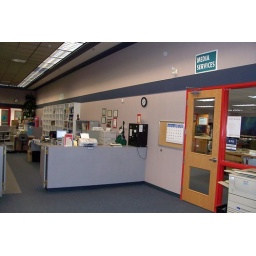
circulation desk with Media Services door beside it.